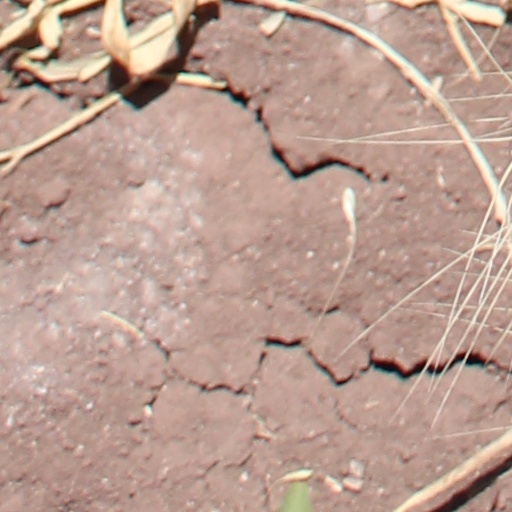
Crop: wheat